Canons of Dort

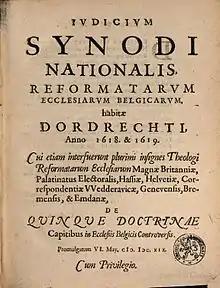

The Canons of Dort, or Canons of Dordrecht, formally titled The Decision of the Synod of Dort on the Five Main Points of Doctrine in Dispute in the Netherlands, is an exposition of orthodox Reformed soteriology against Arminianism, by the National Synod held in the Dutch city of Dordrecht in 1618–1619. At the time, Dordrecht was often referred to in English as in local dialects as "Dort" or Dordt. The Canons are of a similar nature to the Nicene Creed, in that they were written to settle a theological controversy (Arianism in the case of the Nicene Creed and the Arminian controversy in the case of Dort), affirming and vindicating the orthodox position.